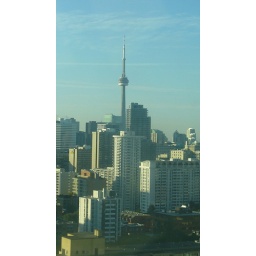
View from my office building in Toronto, Ontario, Canada